Question: Please indicate a possible affordance area of the bottle that can be used for unscrewing
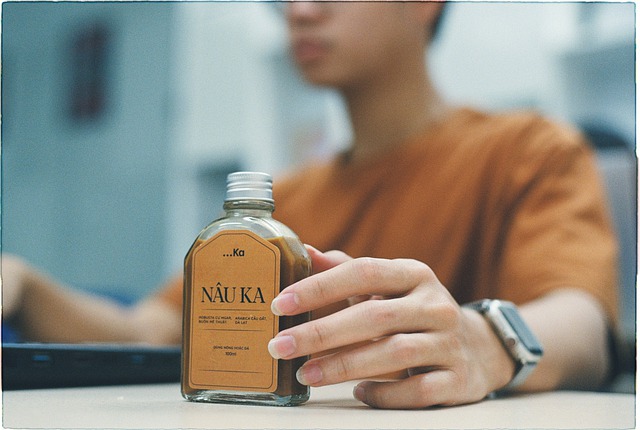
Answer: [209, 170, 278, 227]